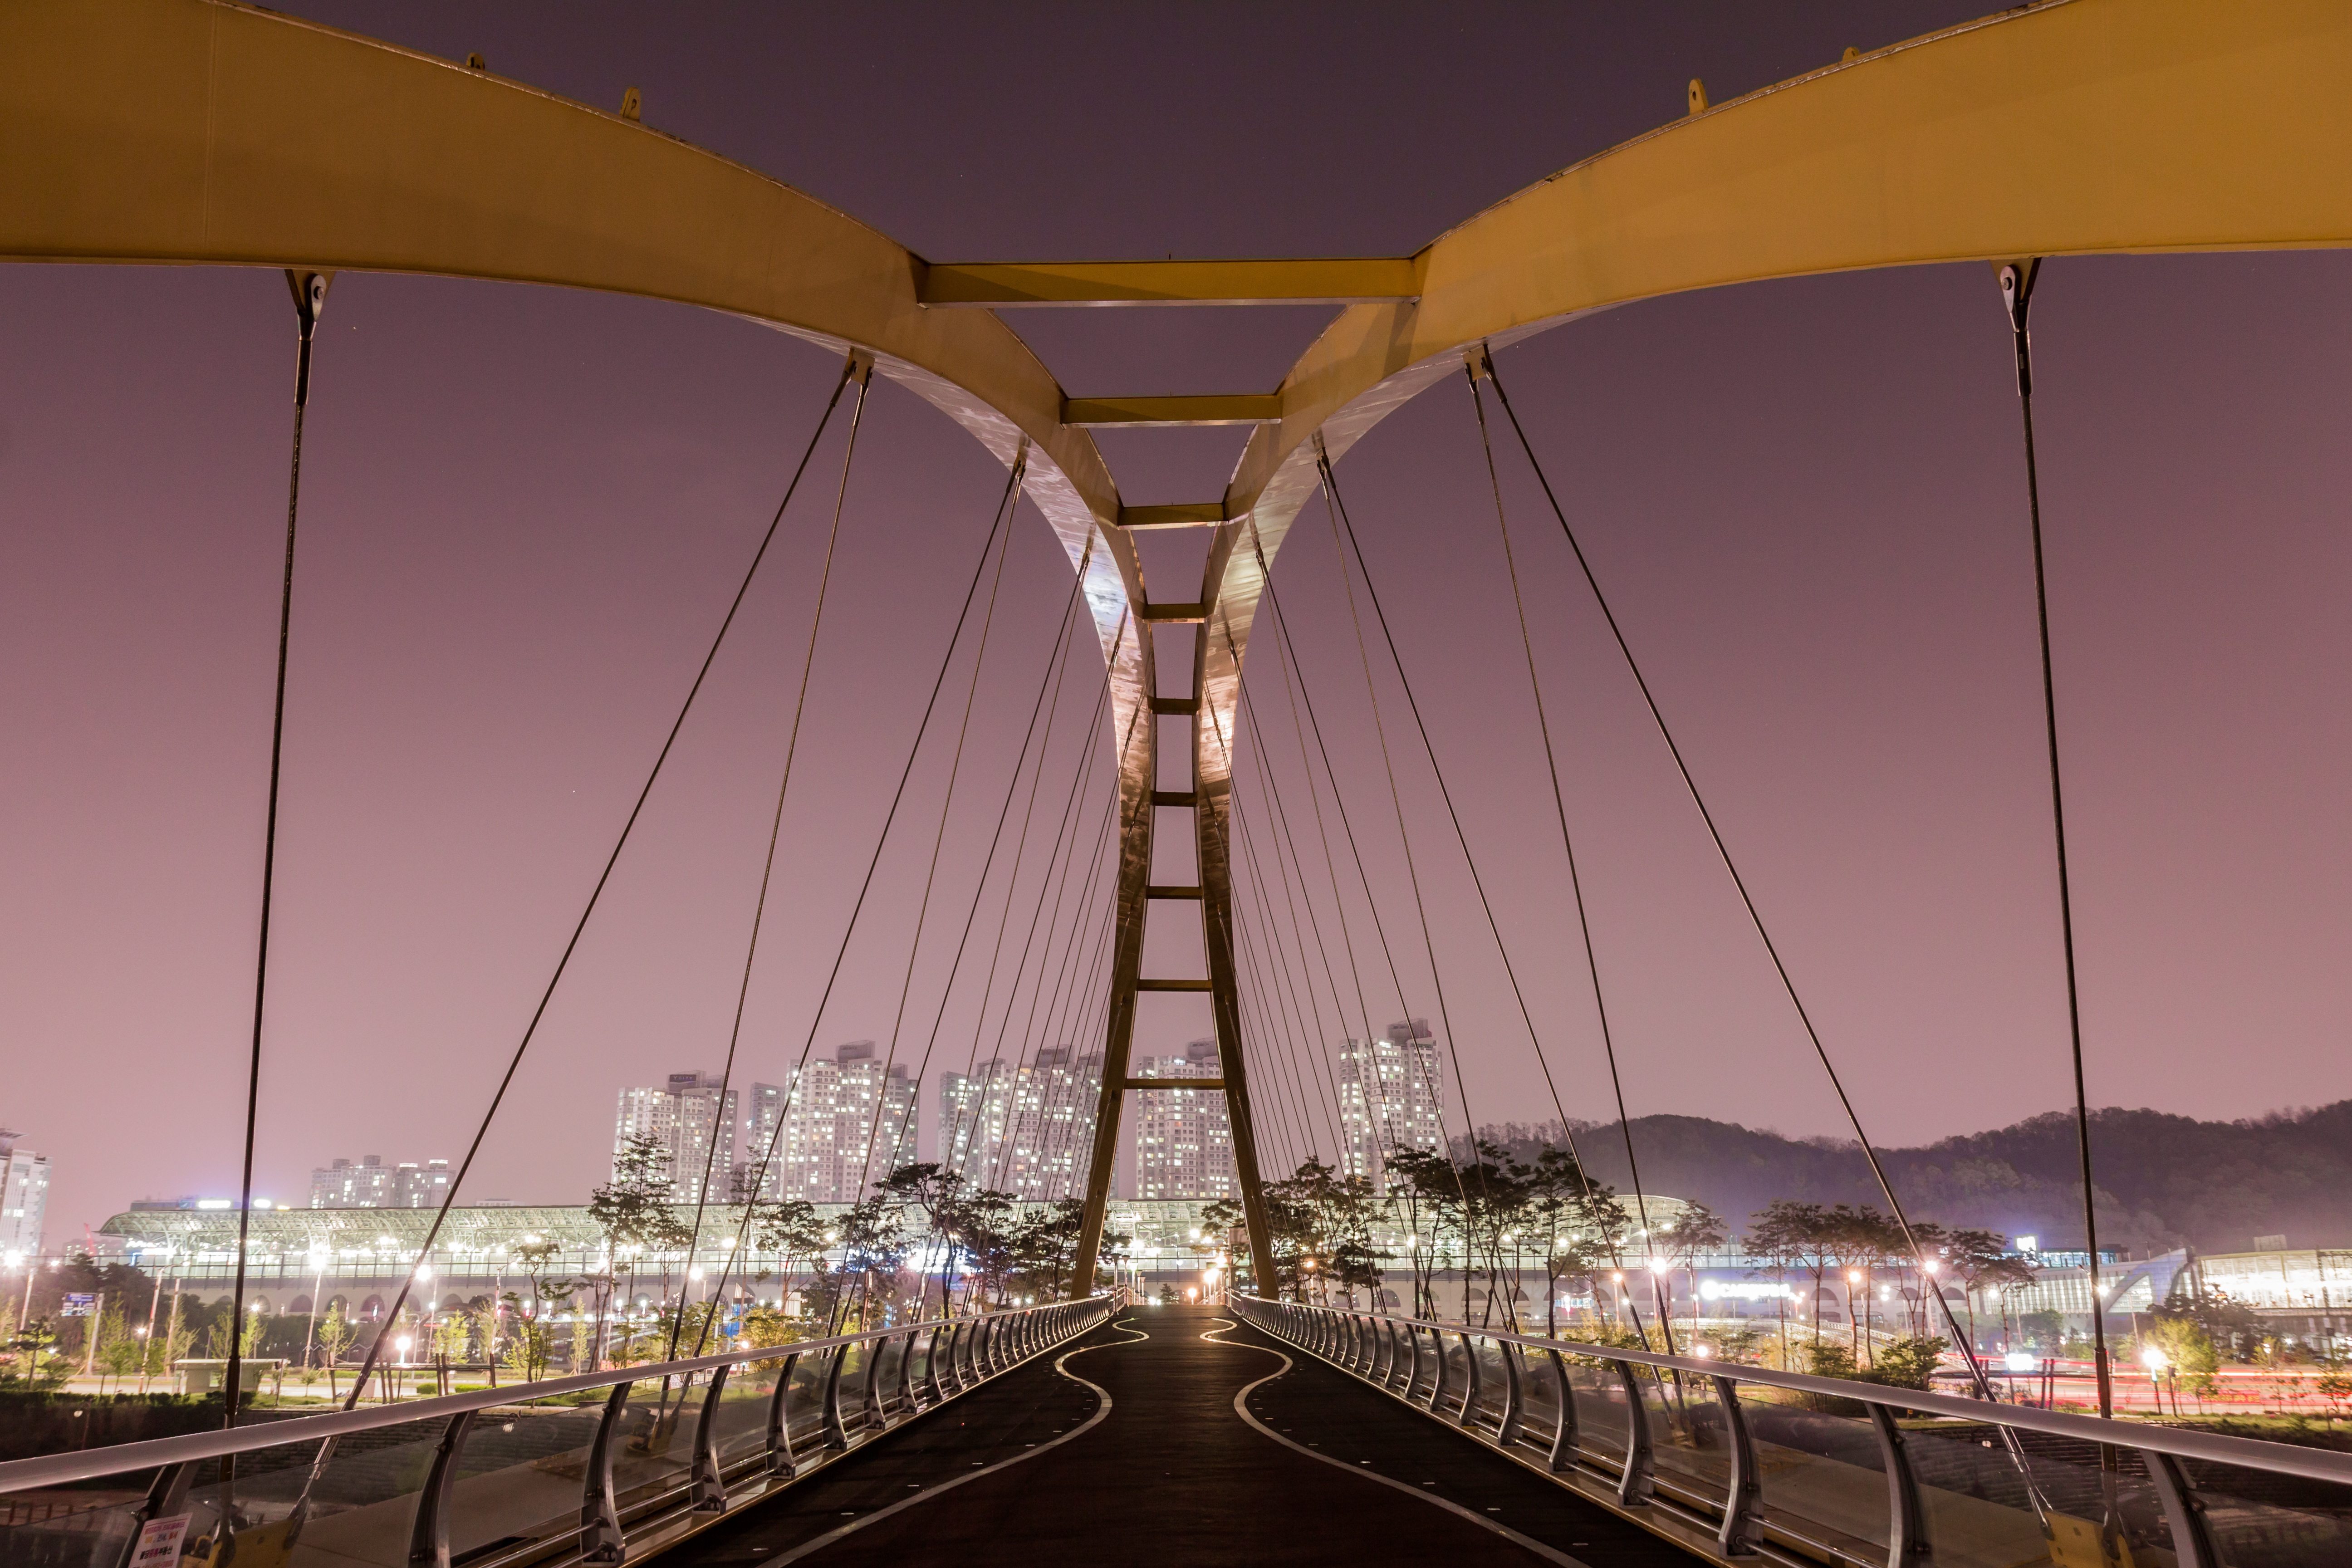
bridge, arch, evening, stadium, cable stayed bridge, skyway